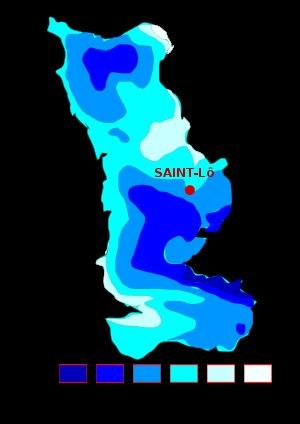
La Manche est un département français de la région Normandie. Son nom provient de la mer qui le borde sur tout son pourtour nord et ouest, et le quart est. L'Insee et La Poste lui attribuent le code 50. Sa préfecture est Saint-Lô.
Le climat de la Manche est caractérisé par son exposition maritime avec une forte pluviométrie et du brouillard.